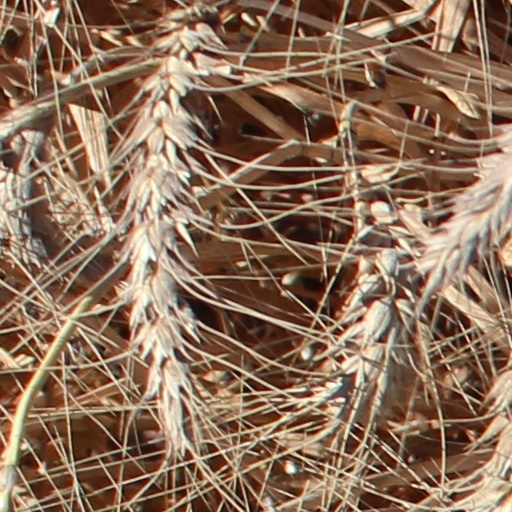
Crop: wheat